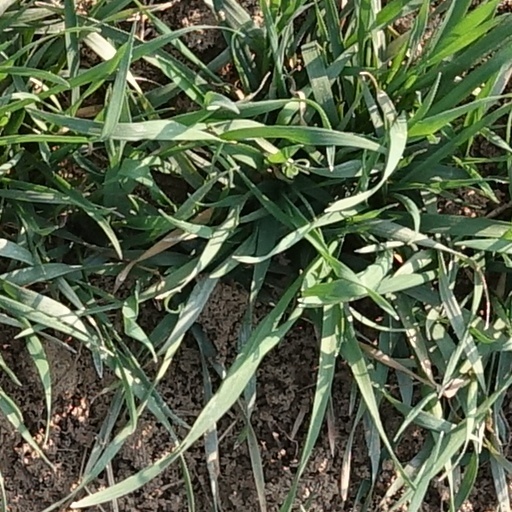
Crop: wheat